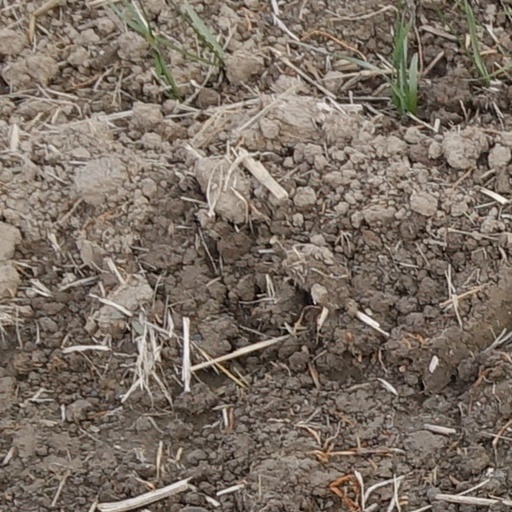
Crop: wheat